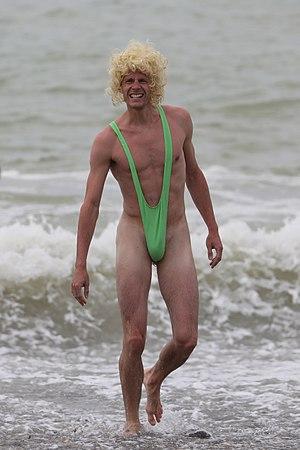
Amusant cet homme étrange portant un maillot de bain type string vert à bretelles comme Borat (film) sur la plage de Dieppe (avec ses amis, probablement pour son enterrement de vie de garçon) - depuis la plage, en train de sourire avec sa perruque blonde